WBRH

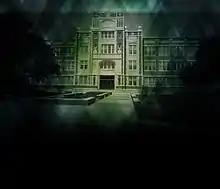
Front of Baton Rouge High School

WBRH (90.3 FM) is a student-run jazz high school radio station in Baton Rouge, Louisiana. The station, at Baton Rouge Magnet High School, broadcasts with an effective radiated power (ERP) of 21 kW. It is owned by the East Baton Rouge Parish School Board, along with sister station KBRH (1260 AM). WBRH and KBRH are the only high school radio stations in the country operating 24 hours per day year-round.